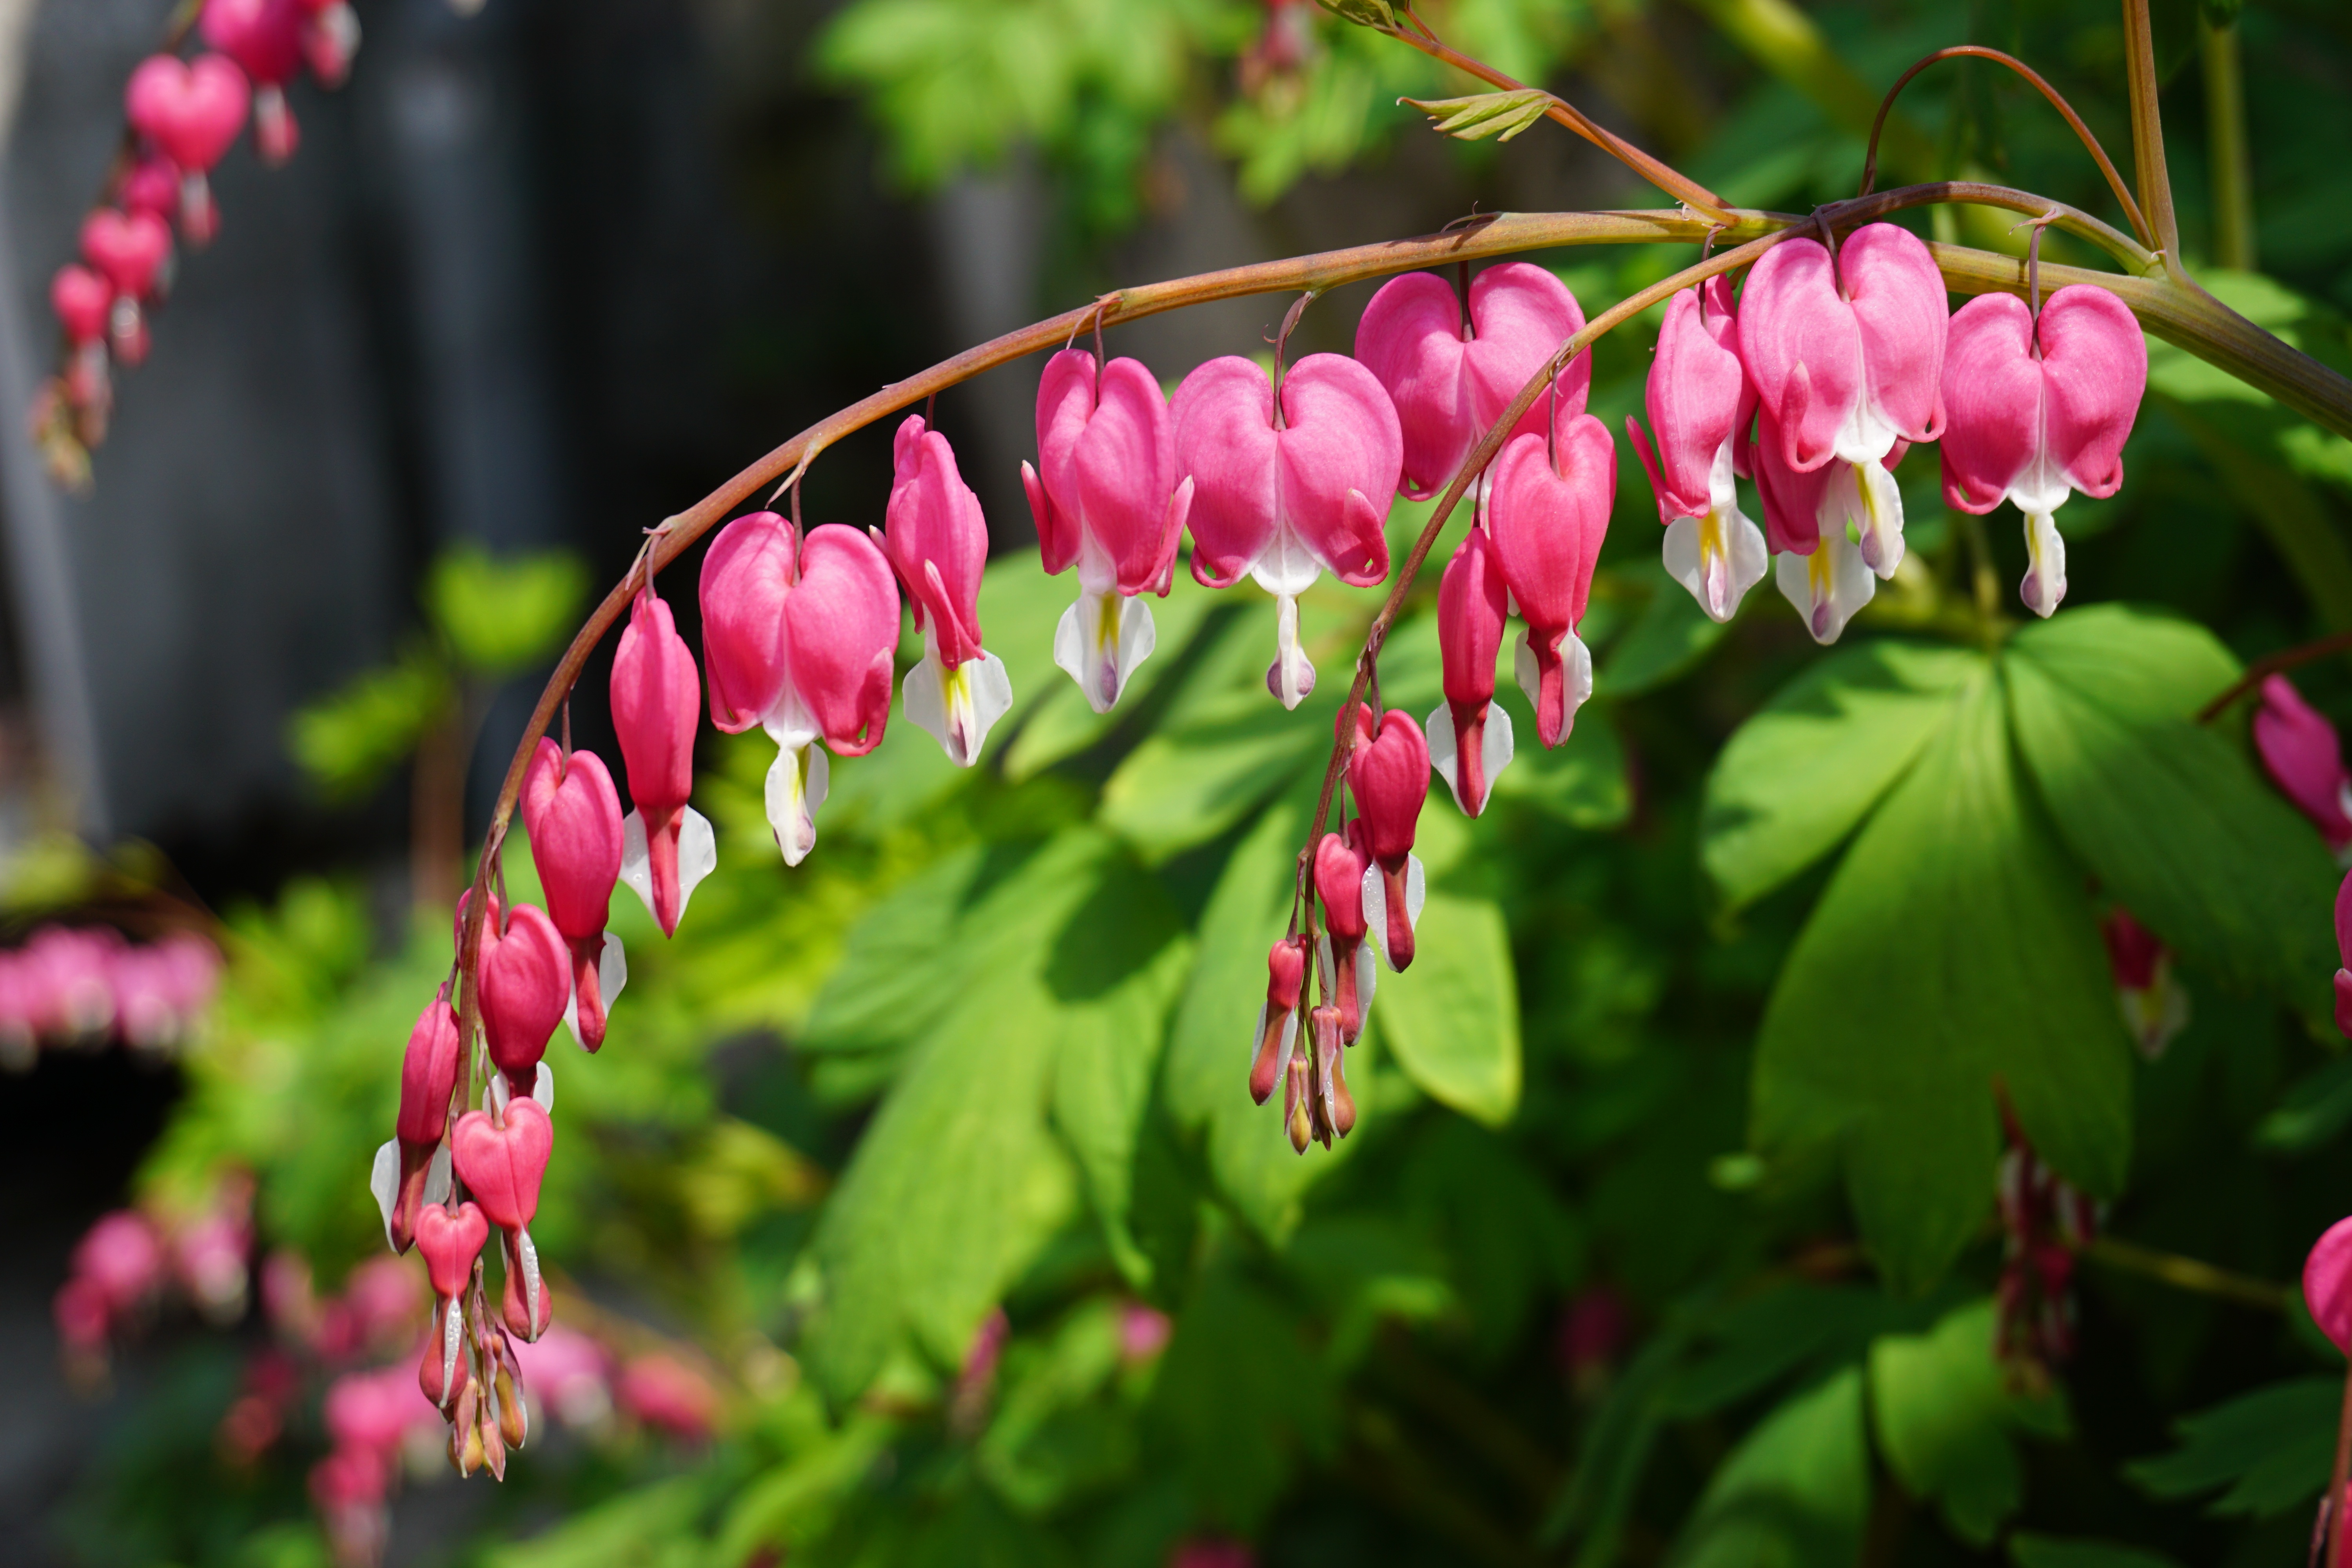
nature, blossom, plant, leaf, flower, petal, spring, green, red, botany, flora, wildflower, flowers, shrub, macro photography, flowering plant, bleeding heart, land plant